Dura-Europos church

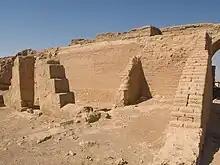
The remains of the former house church in 2008.

During the conversion of the private house into a church, a wall between two small rooms was demolished to make space for the large assembly room. This signified the shift to "church houses", which were more permanently adapted for religious use. As noted in "The Oxford History of Christian Worship"; "one of the larger rooms served as a baptistry, another for the celebration of the Eucharist, and a third possibly for the instruction of catechumens".